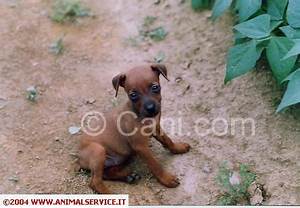
Label: dog